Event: Nepal Earthquake
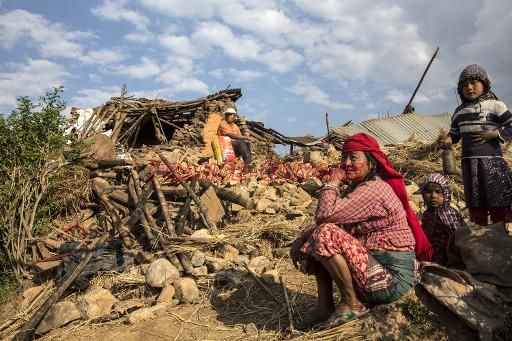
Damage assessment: damage